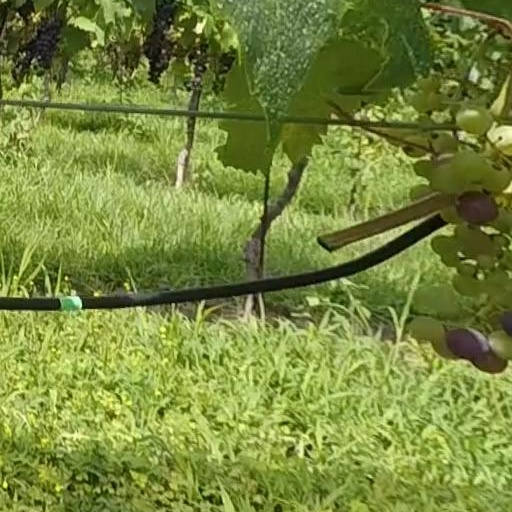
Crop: grape